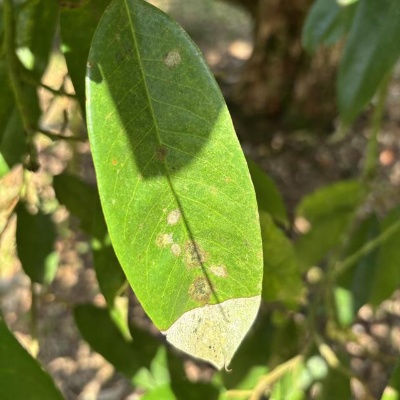
Label: Leaf_Blight